Italian cruiser Calatafimi

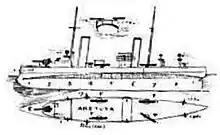
Plan and profile of the class

The -class cruisers were derivatives of the earlier, experimental s, themselves based on the preceding cruiser . The class marked a temporary shift toward the ideas of the in Italian naval thinking. The doctrine emphasized the use of small, torpedo-armed craft to destroy expensive ironclads.